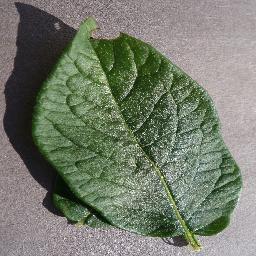
Etiqueta: Sana